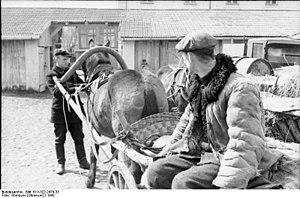
Les Panje sont un groupe de petits chevaux originaires de Pologne, d'Ukraine et de Russie, caractéristiques par leur rusticité, leur robe et leur modèle de type primitif. Ils servent surtout de chevaux agricoles. Les effectifs diminuent probablement avec la raréfaction des débouchés.